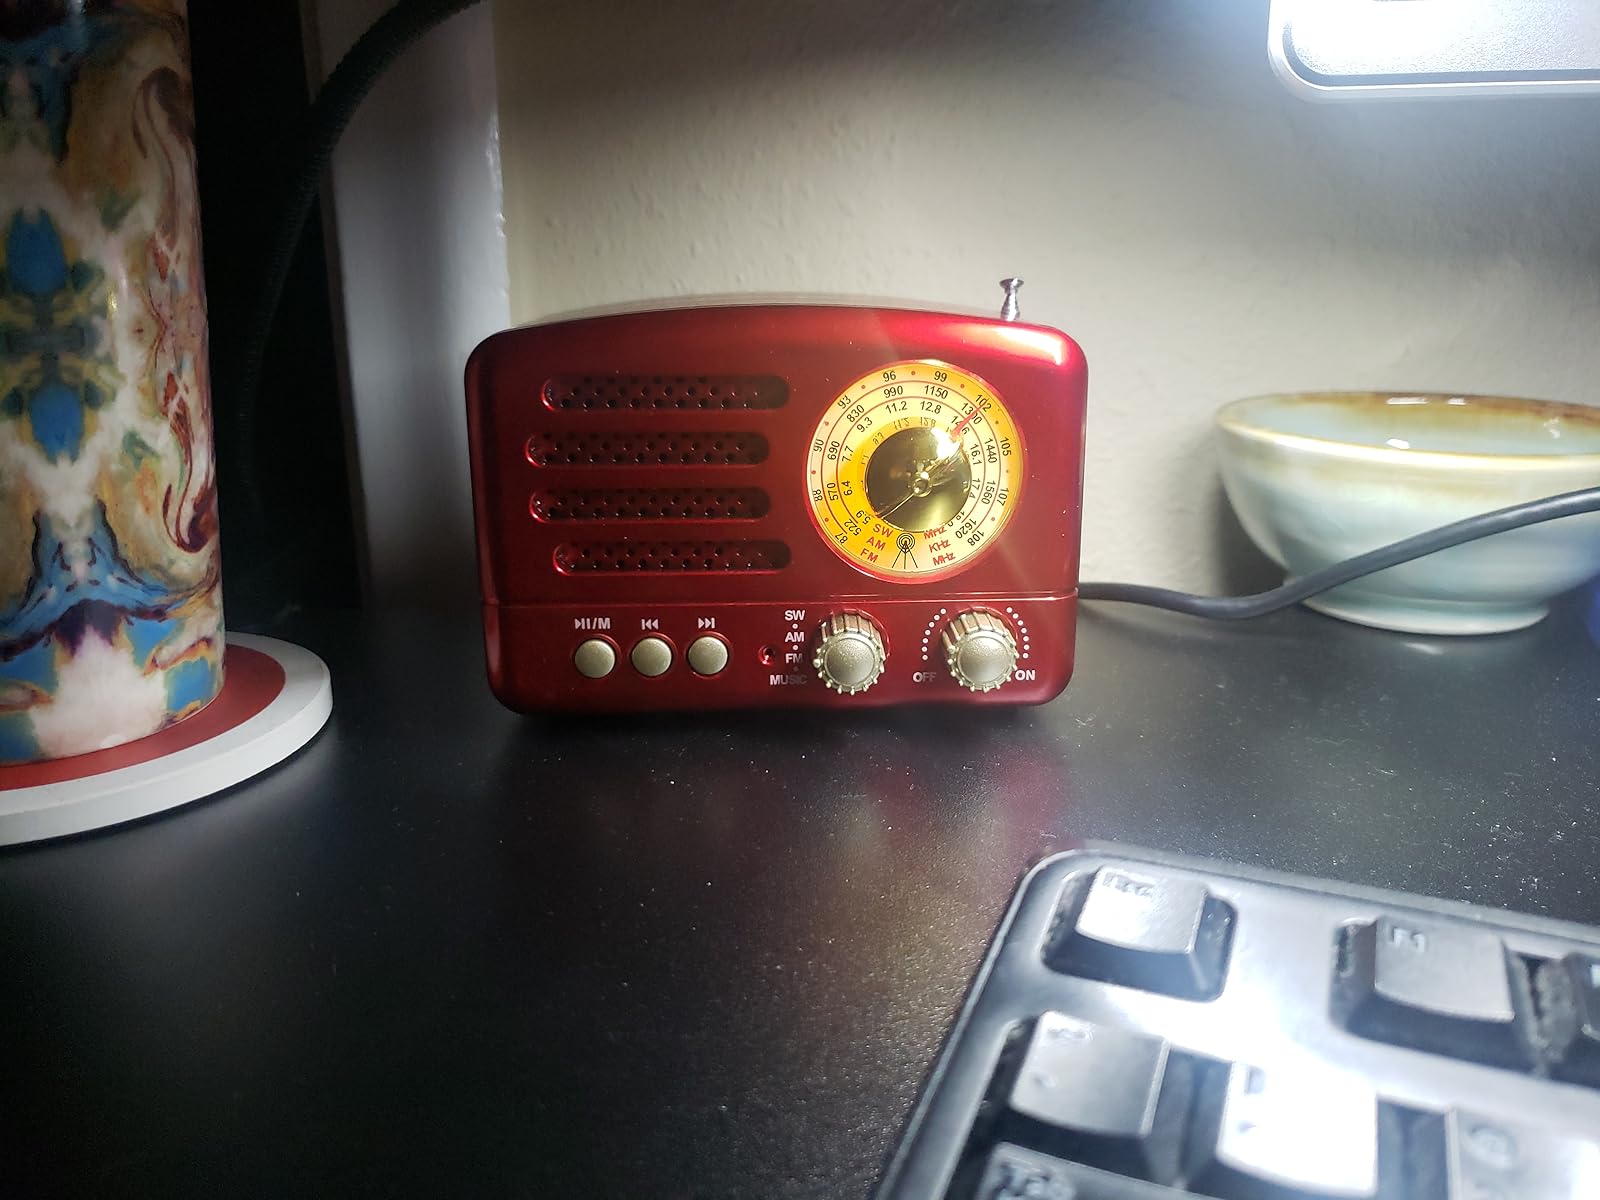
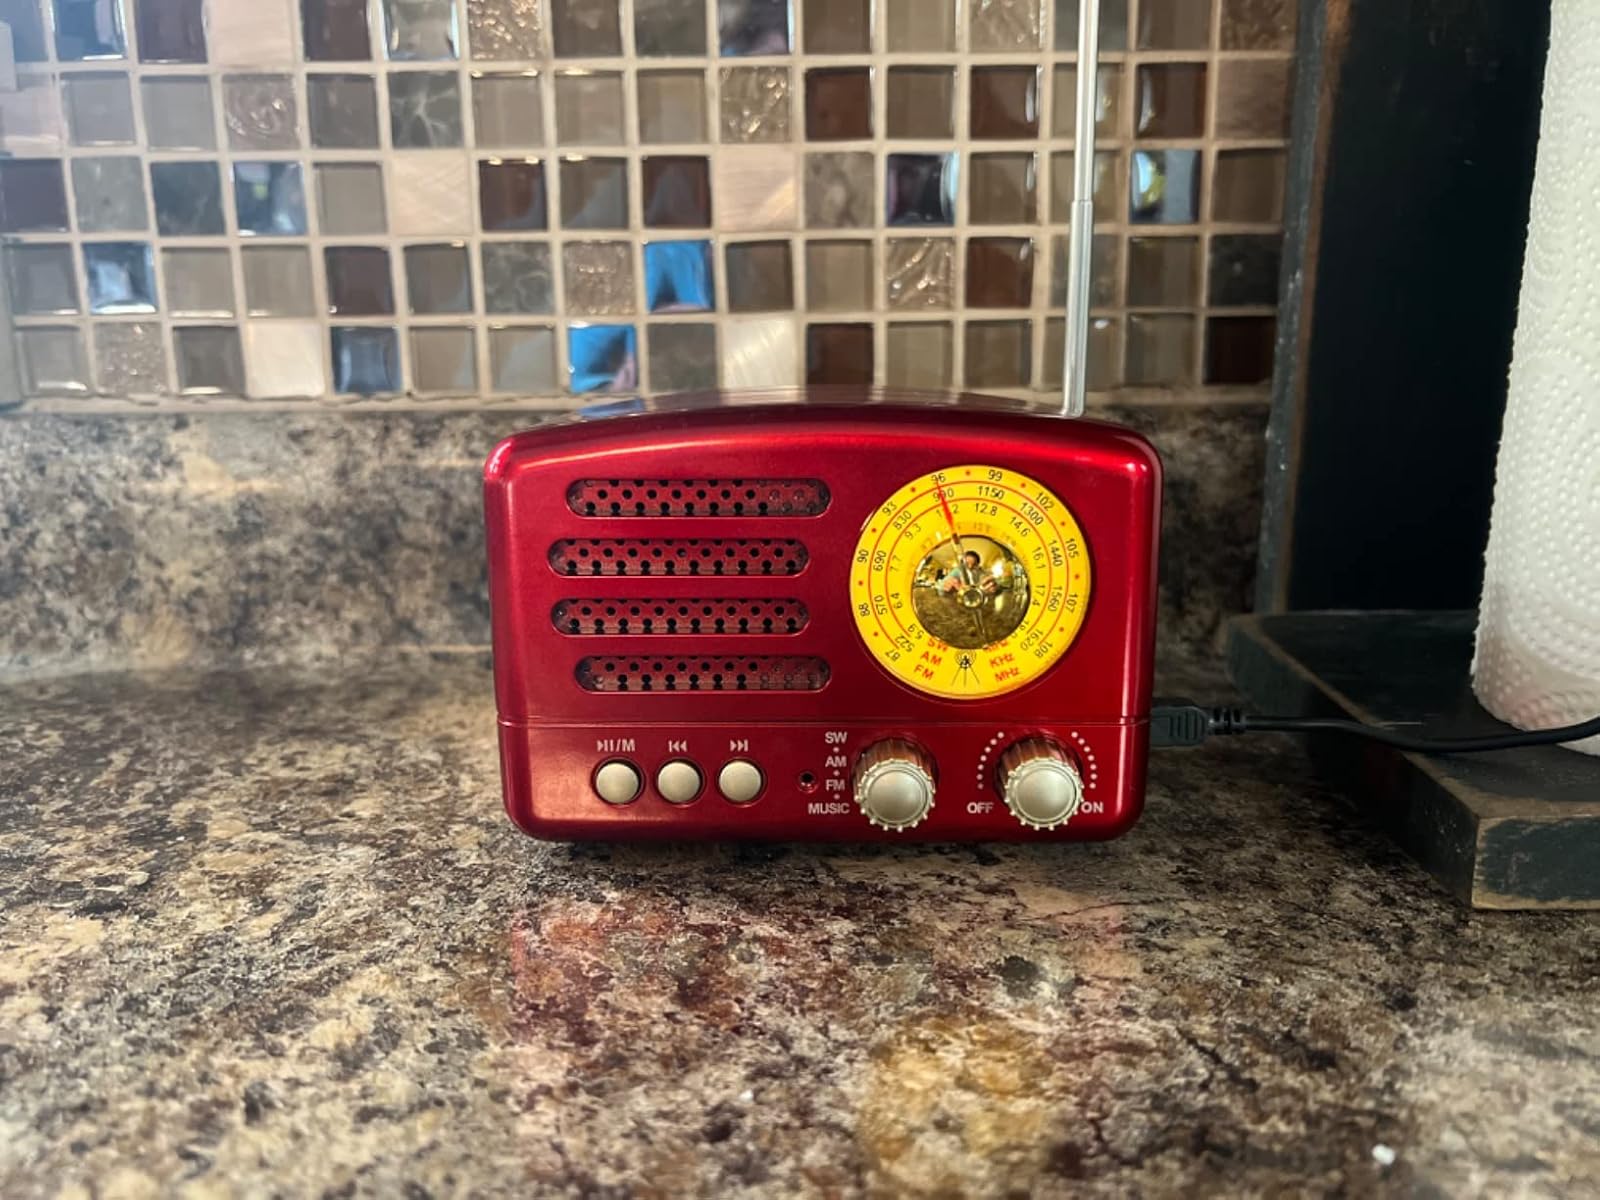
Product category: radio
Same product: yes